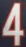
Number: 4